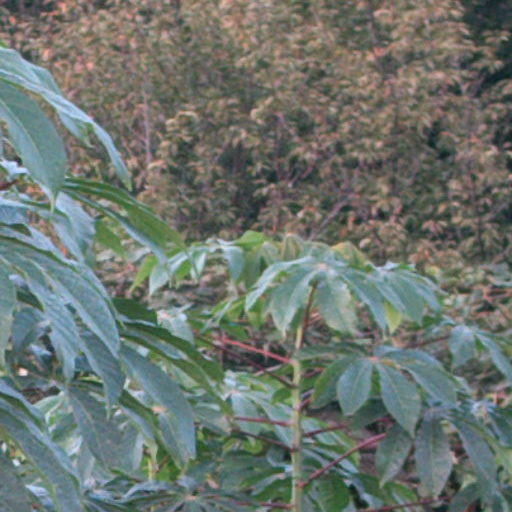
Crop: cassava